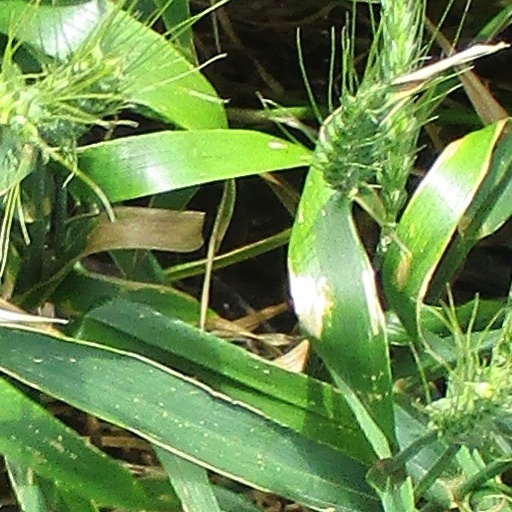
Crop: wheat